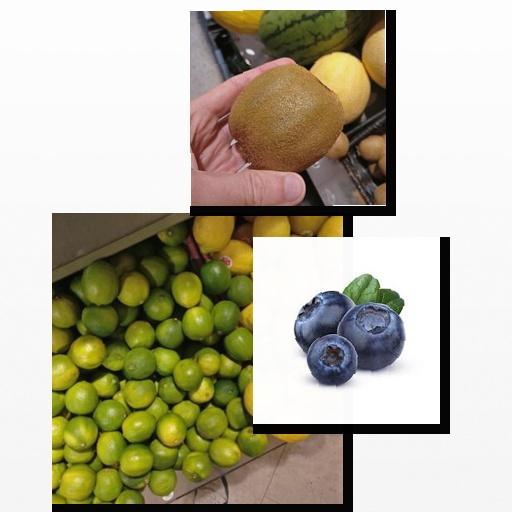
Food items: kiwi, lime, blueberry